Ridgefield Branch

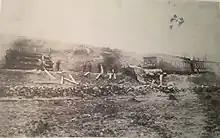
Scene of the 1905 derailment.

On April 17, 1905, a major accident occurred when New Haven engine No. 1640's coal tender suddenly derailed, separating itself from the engine and causing the engine to derail as well. The incident resulted in the death of engineer William Horan, who was pinned underneath the crashed locomotive and scalded by its steam, as well as heavy damage to the track and ties.